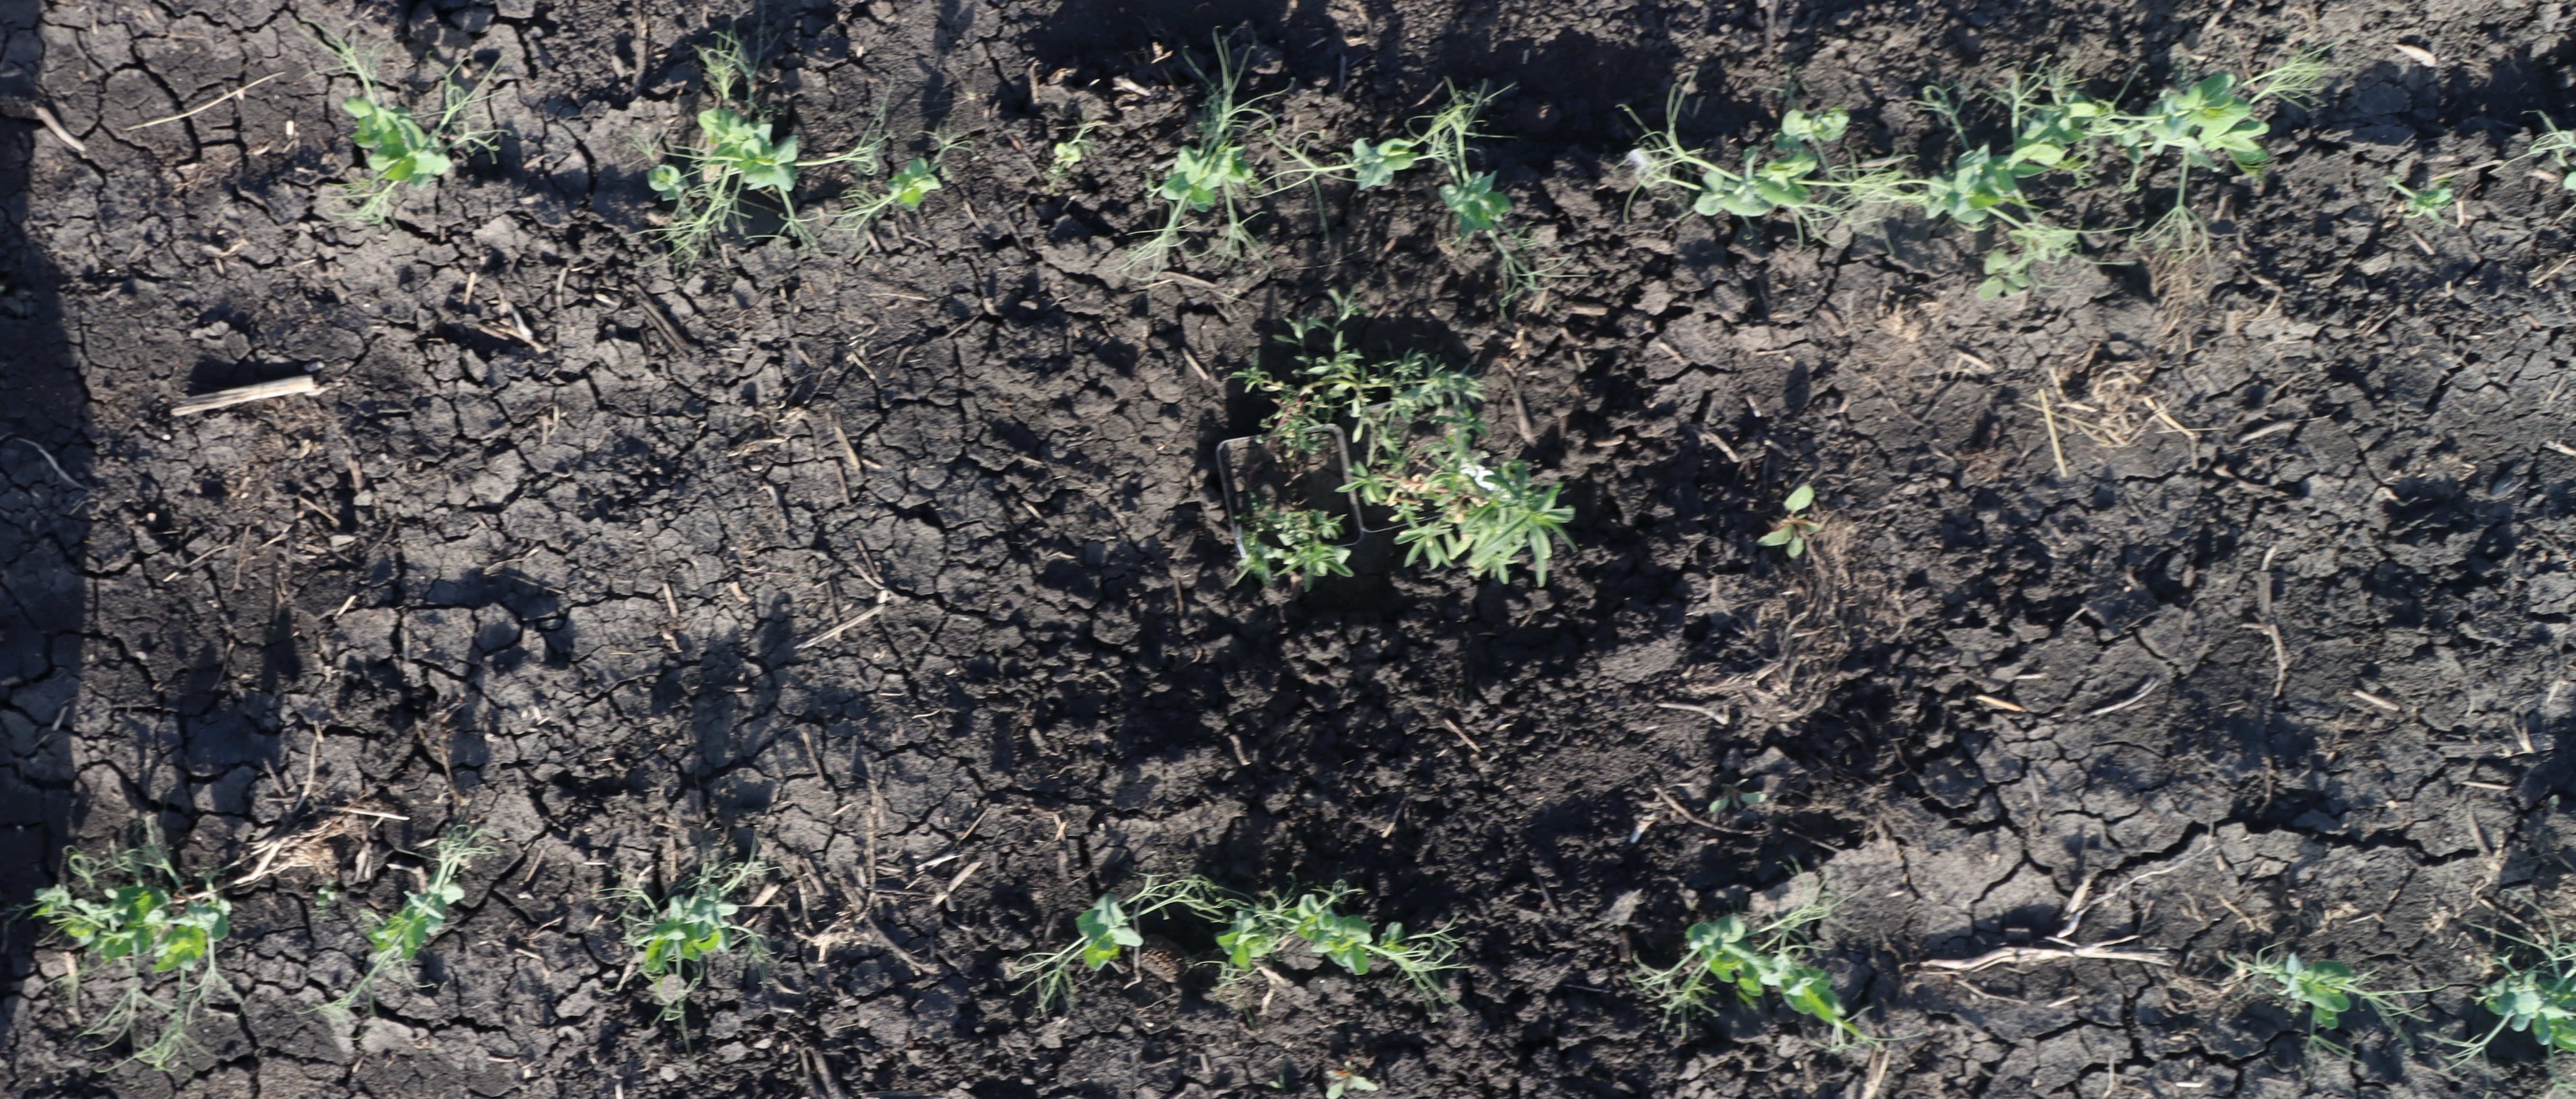
Crop: Field pea
Objects: Kochia, Kochia, Kochia, Field Pea, Field Pea, Field Pea, Field Pea, Field Pea, Field Pea, Field Pea, Field Pea, Field Pea, Field Pea, Field Pea, Field Pea, Field Pea, Field Pea, Field Pea, Field Pea